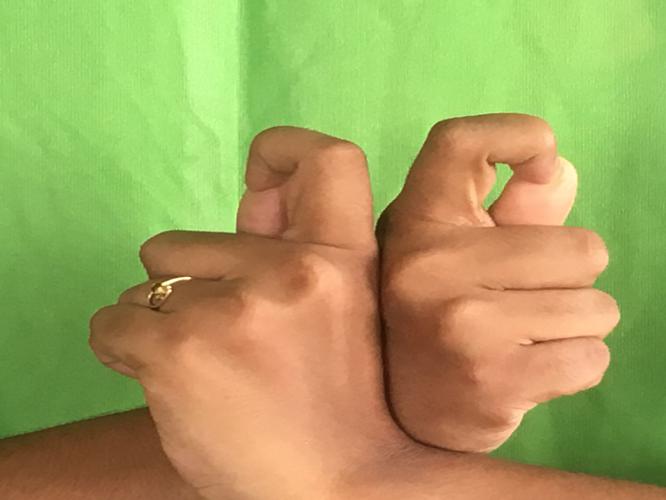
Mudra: Berunda
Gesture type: double_hand